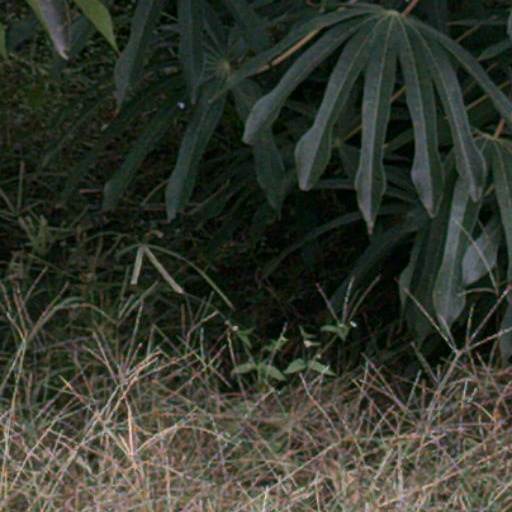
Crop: cassava